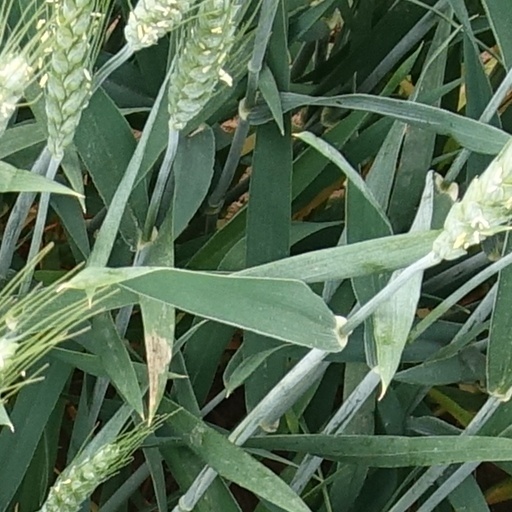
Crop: wheat